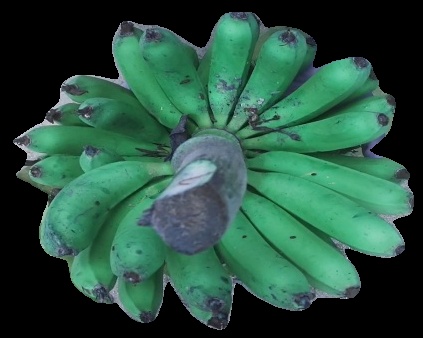
Variety: pachbale
Grade: grade3